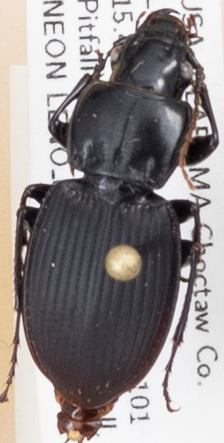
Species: Cyclotrachelus convivus
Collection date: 2017-07-05
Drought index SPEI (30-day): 2.09
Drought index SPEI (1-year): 0.334
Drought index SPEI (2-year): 0.694